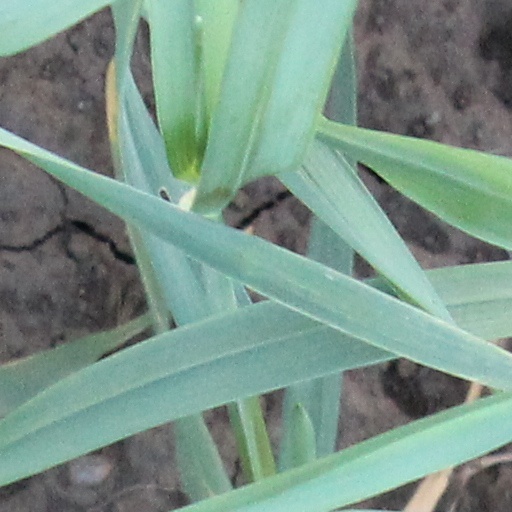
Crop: wheat